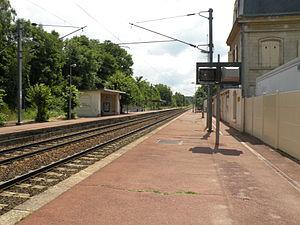
quai de la gare de Mériel, Val-d'Oise France
La gare de Mériel est une gare ferroviaire française de la ligne d'Ermont - Eaubonne à Valmondois, située dans la commune de Mériel.